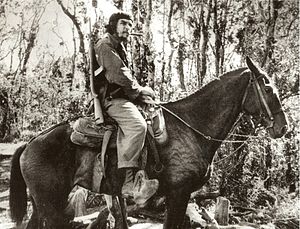
Che Guevara / Cuba under revolutionen
Che Guevara til hest i Las Villas, Cuba i 1958
Che Guevara var argentinsk marxistisk revolutionær, læge, forfatter, guerillaleder, diplomat og militærteoretiker. Han deltog i den cubanske revolution og blev senere minister i den cubanske regering, som blev dannet efter revolutionen.